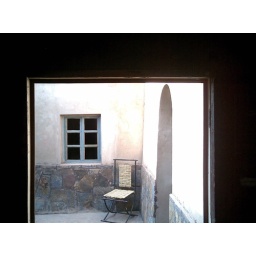
above Marrakech mountain house